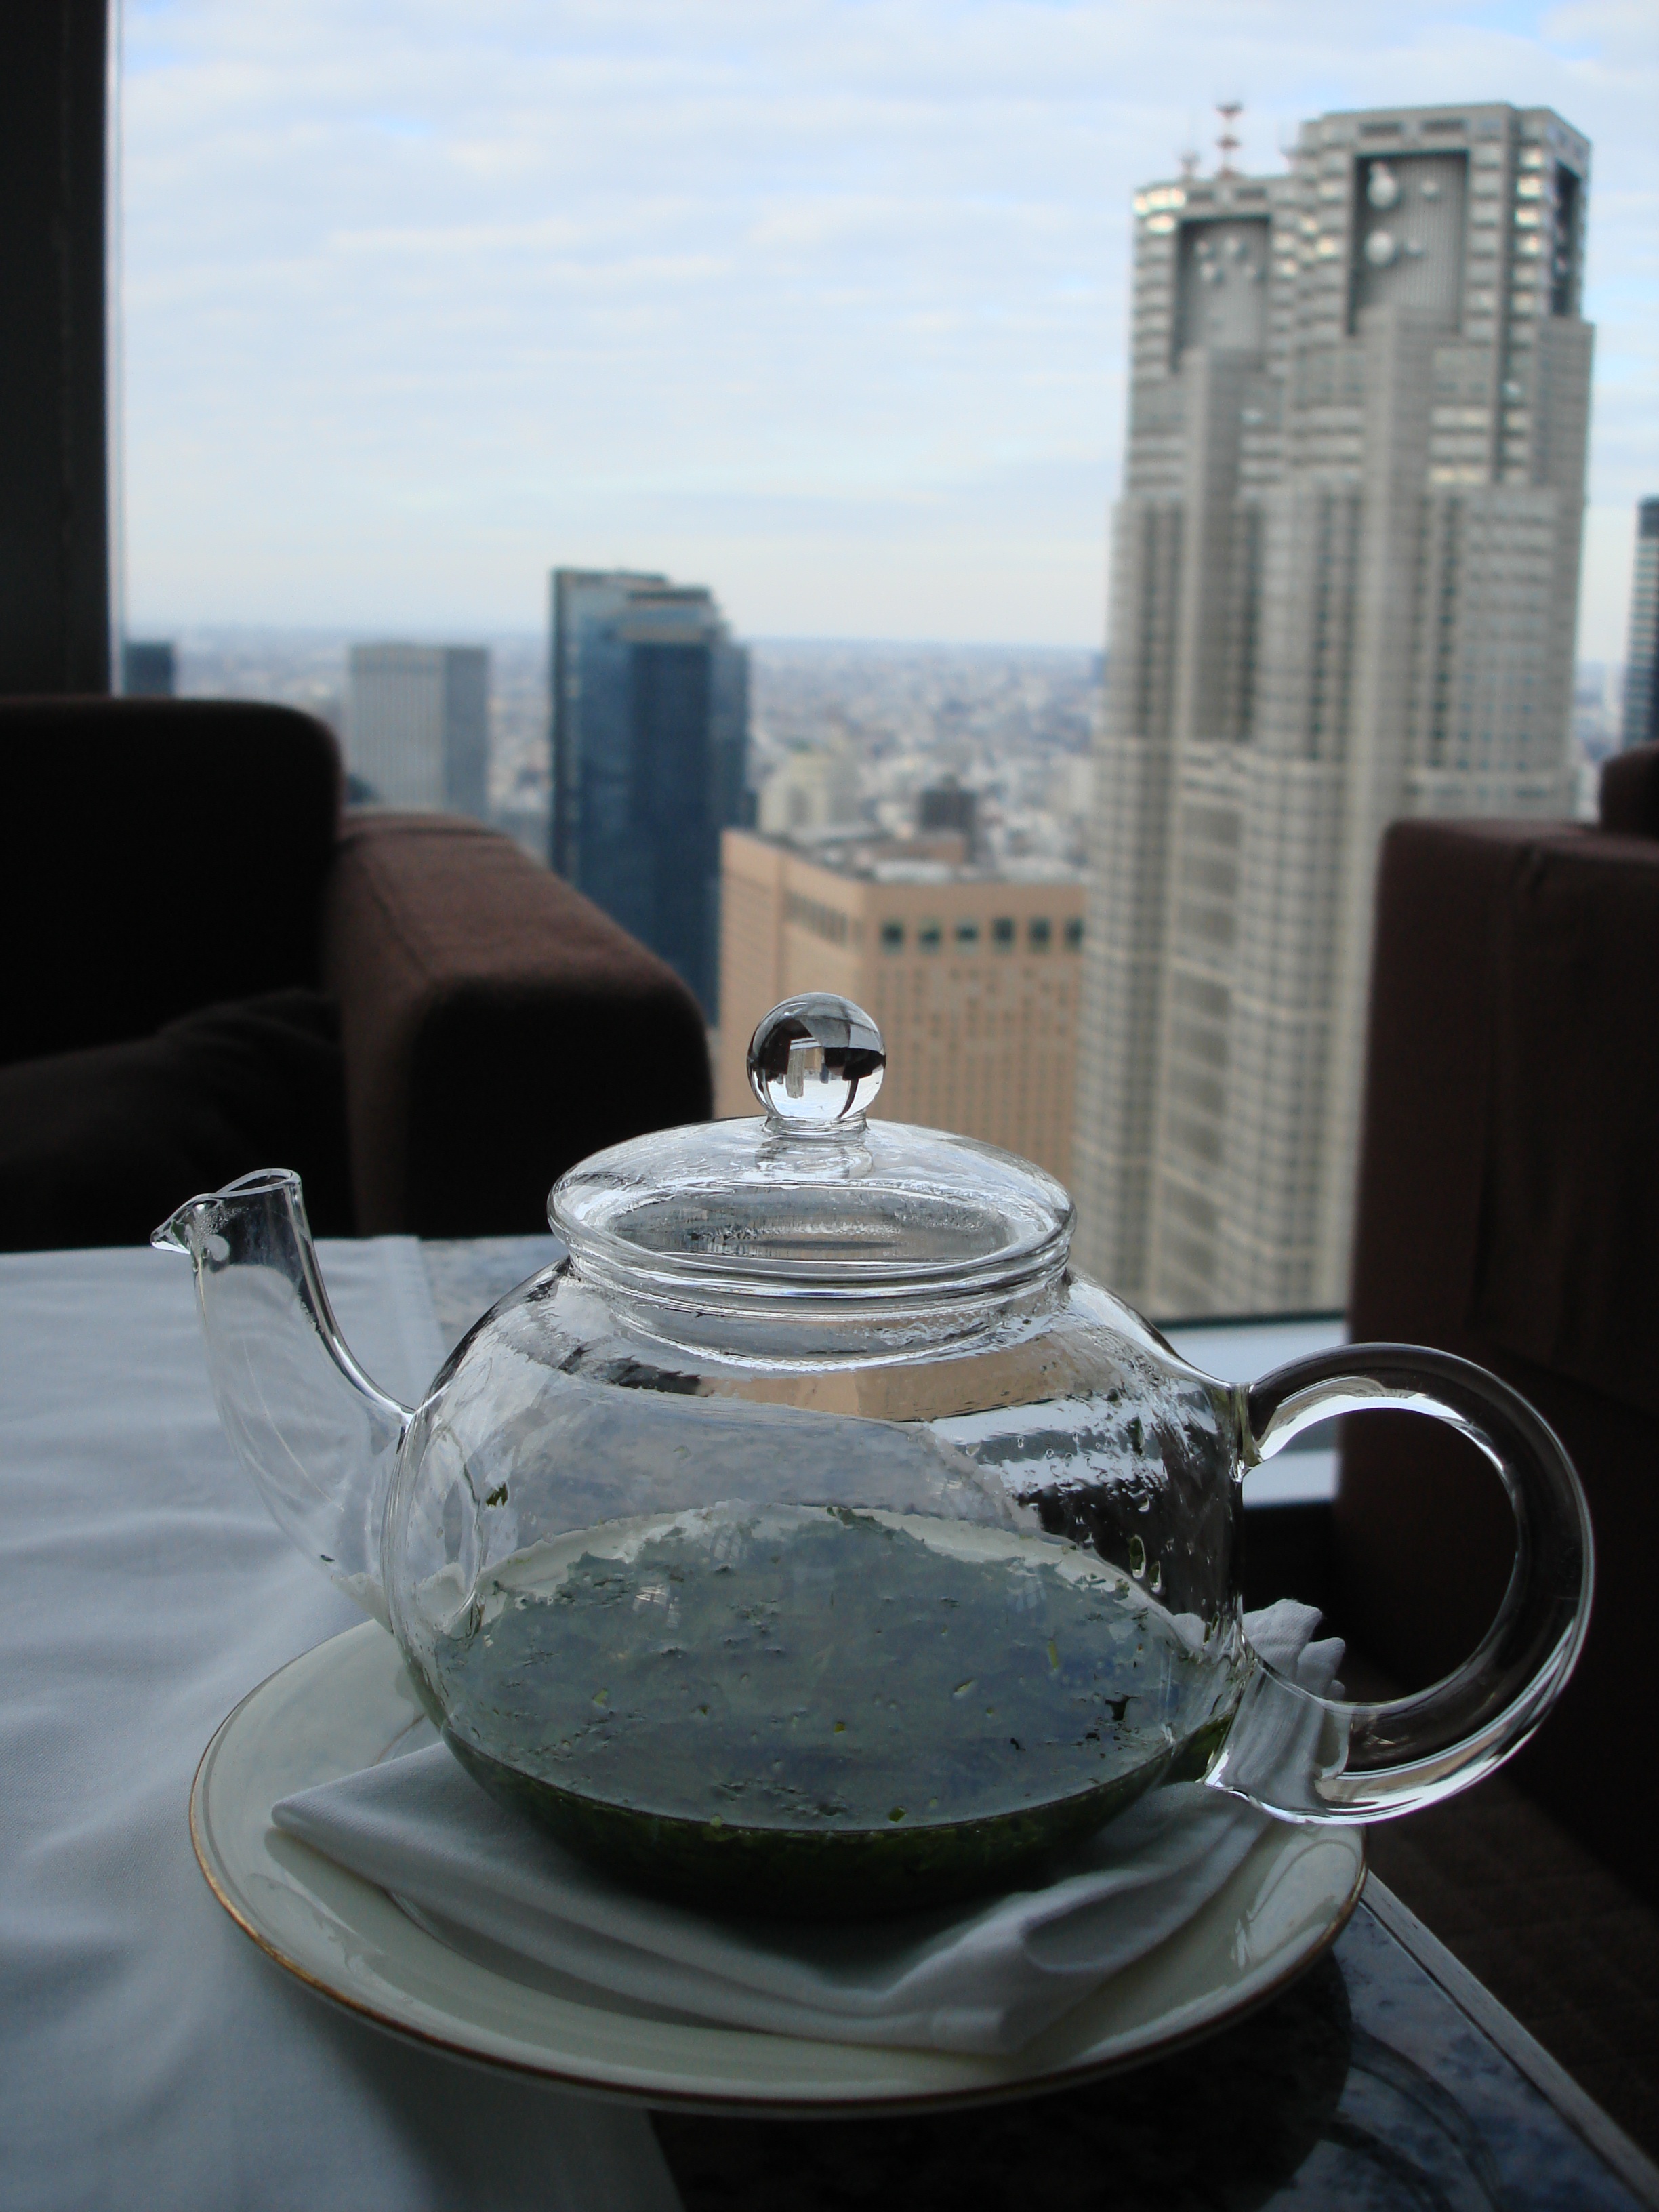
tea, morning, glass, teapot, balcony, drink, blue, breakfast, lighting, relaxation, tokyo, shape